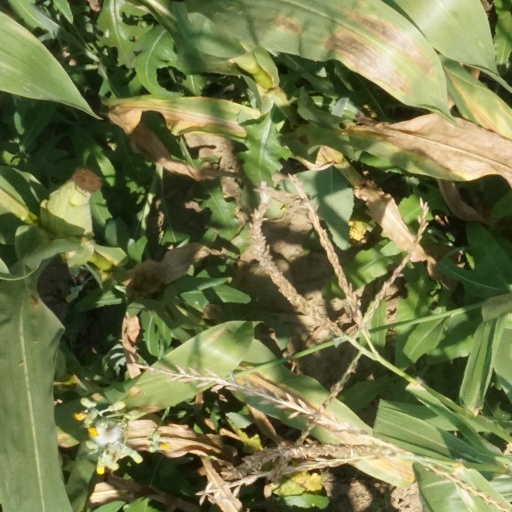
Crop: maize; corn